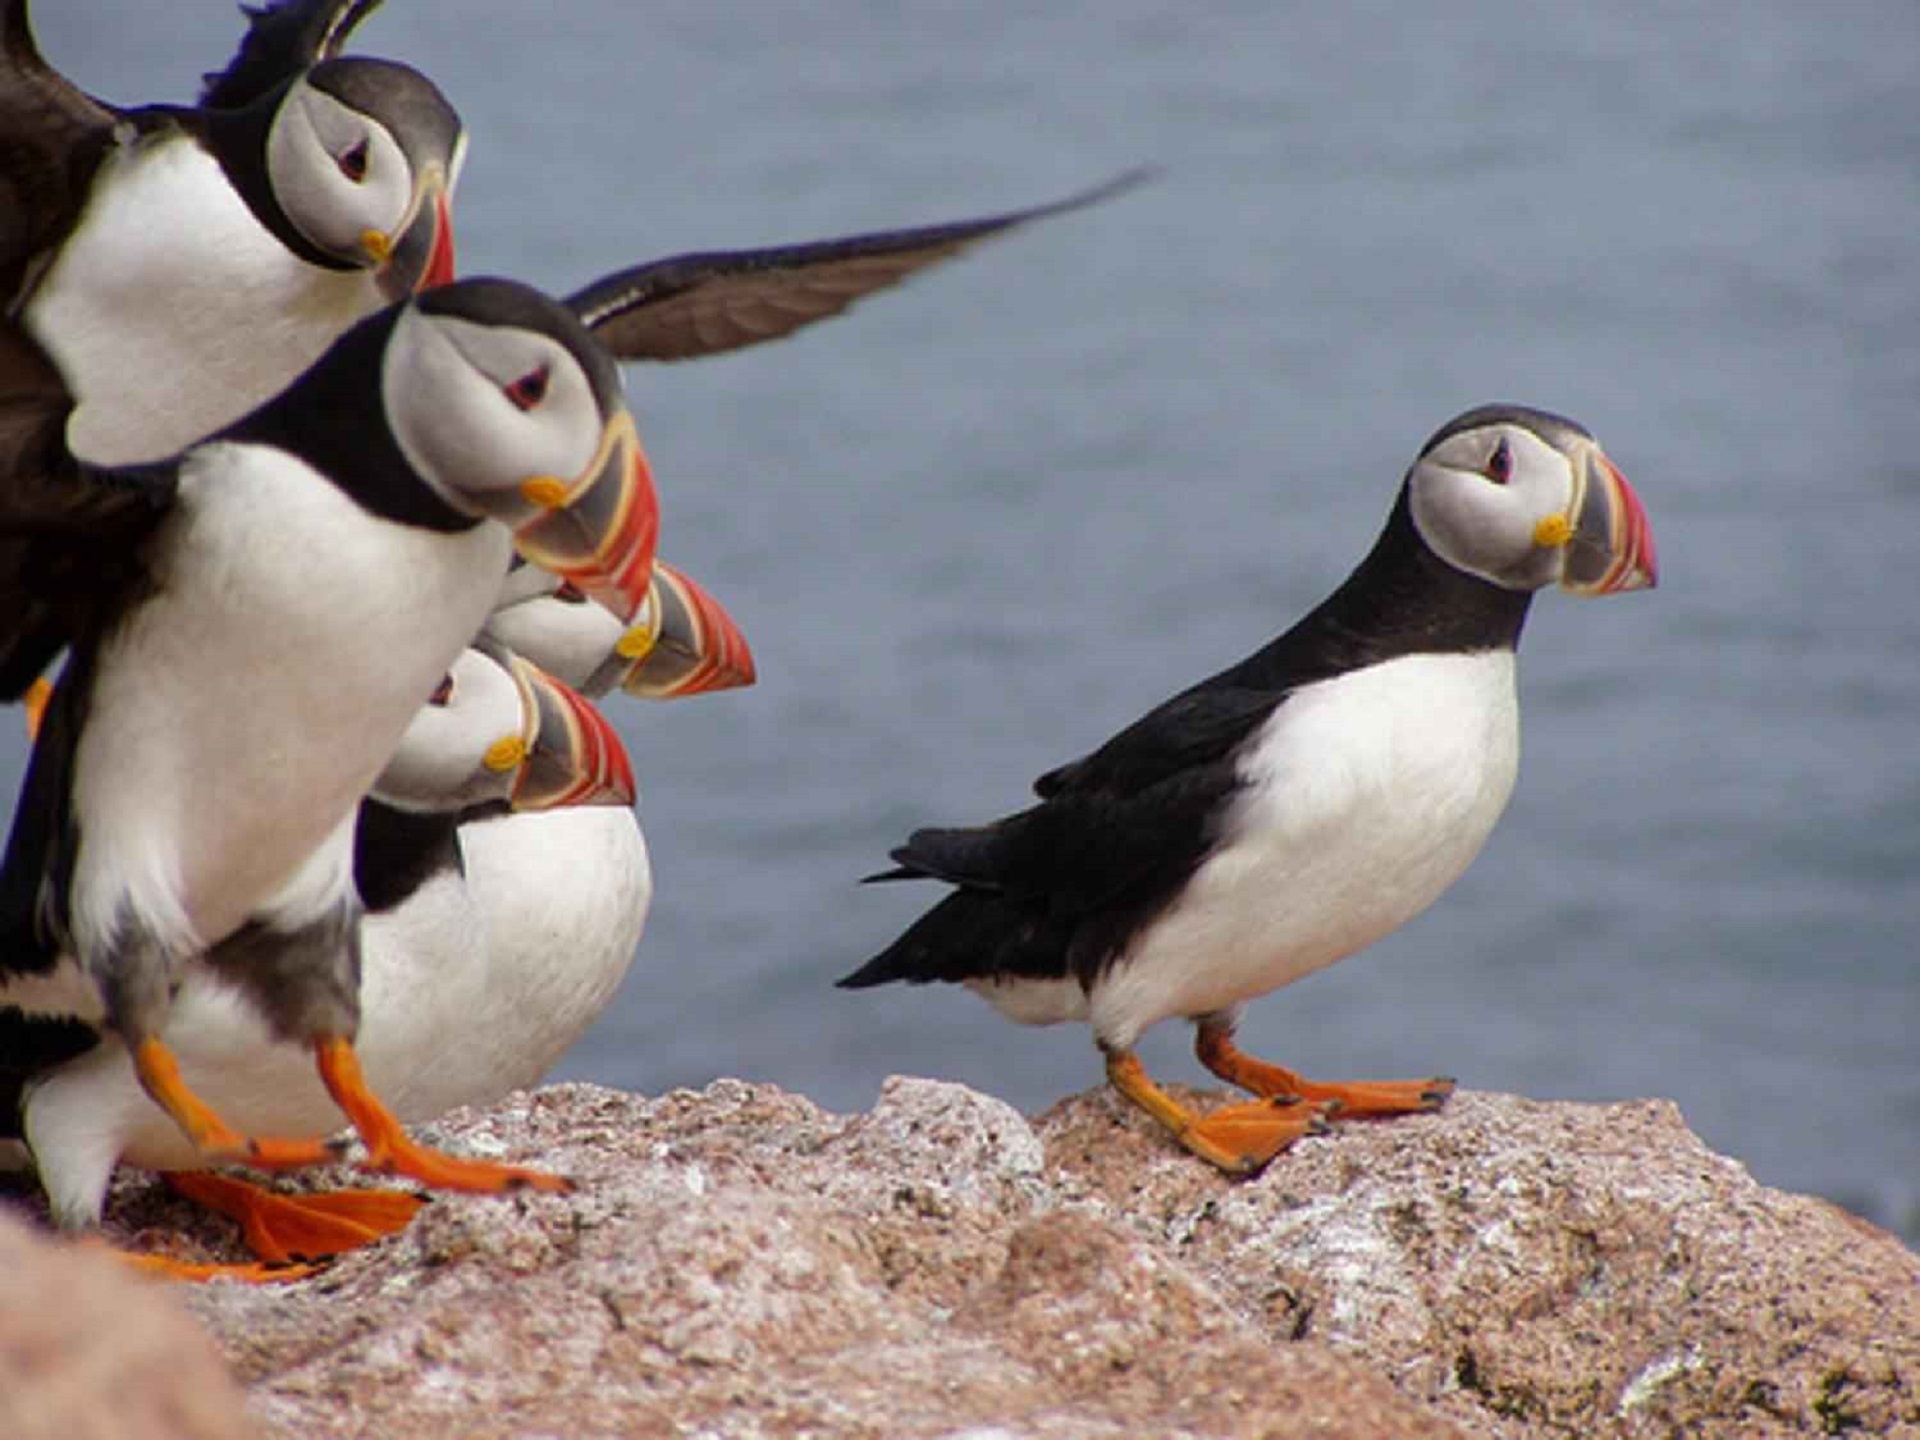
sea, nature, rock, bird, seabird, looking, cliff, wildlife, standing, beak, colorful, fauna, puffin, birds, vertebrate, portraits, charadriiformes, atlantic puffins